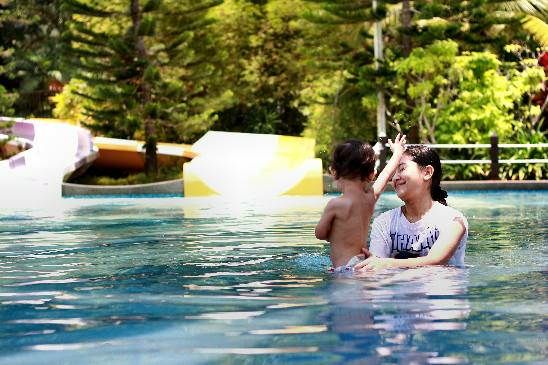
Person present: Yes